YBN (collective)

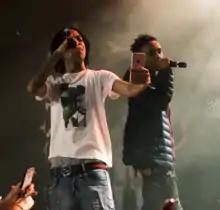
YBN Nahmir (left) and YBN Glizzy performing together in January 2018

YBN (short for Young Boss Niggas) was an American hip-hop collective formed by Nick Simmons, who goes by the stage name YBN Nahmir. YBN was a collective of rappers, record producers, social media personalities, and promoters. The collective included members from Alabama, Texas, Gothenburg, California, Maryland, Connecticut, and Narberth, Pennsylvania.